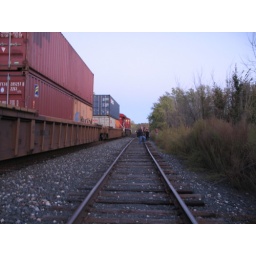
to get a polock out of a tree in a riverstopped train traffic and everything.